On the Verge (play)

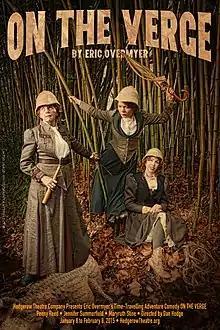
Poster of a 2015 production of "On the Verge" by the Hedgerow Theatre Company

On the Verge; or, The Geography of Yearning is a play written by Eric Overmyer. It premiered on 1985 at Baltimore's Center Stage. The original cast consisted of Libby Boone, Susan Barnes, Paddi Edwards, and James McDonnell. The script makes extensive use of esoteric language and pop culture references from the late nineteenth century to 1955. The cast consist of three lady explorers and eight diverse beings they encounter on their travels, which include different times as well as different locations. The aforementioned eight beings are intended to be played by a single actor. The play is published by Broadway Play Publishing Inc., and continues to be performed.